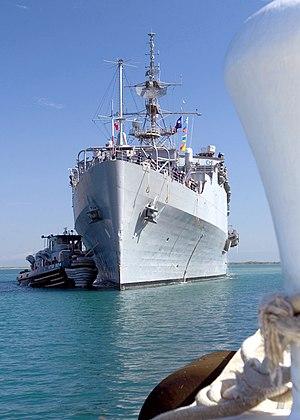
La maison des Têtes, à Toulon, était un immeuble de cinq étages, bâti au XVIIIᵉ siècle et situé sur la place à l'Huile. Elle était ainsi nommée en raison des sculptures de têtes en bois qui ornaient les linteaux des fenêtres.